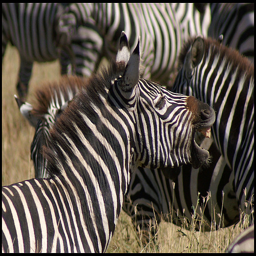
A group of zebras hang out close together in a grassy field.
A herd of zebra standing on a dry grass field.
Many zebras standing around in the grass in the wild
A zebra with its mouth open in a field with other zebra's.
A zebra shows its teeth and side profile while standing in front of a herd of other zebras.